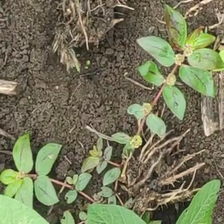
Weed species: Choti_dudhi_(Euphorbia_hirta)